Ronaldo Angelim

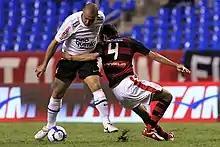

Ronaldo Simões Angelim (born November 26, 1975, in São Paulo), or simply Ronaldo Angelim, is a former Brazilian football central defender. He is known as the "Steel Skinny" by the soccer media in Brazil.